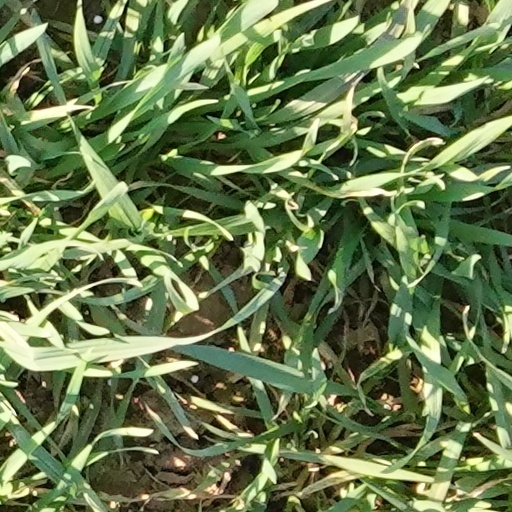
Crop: wheat